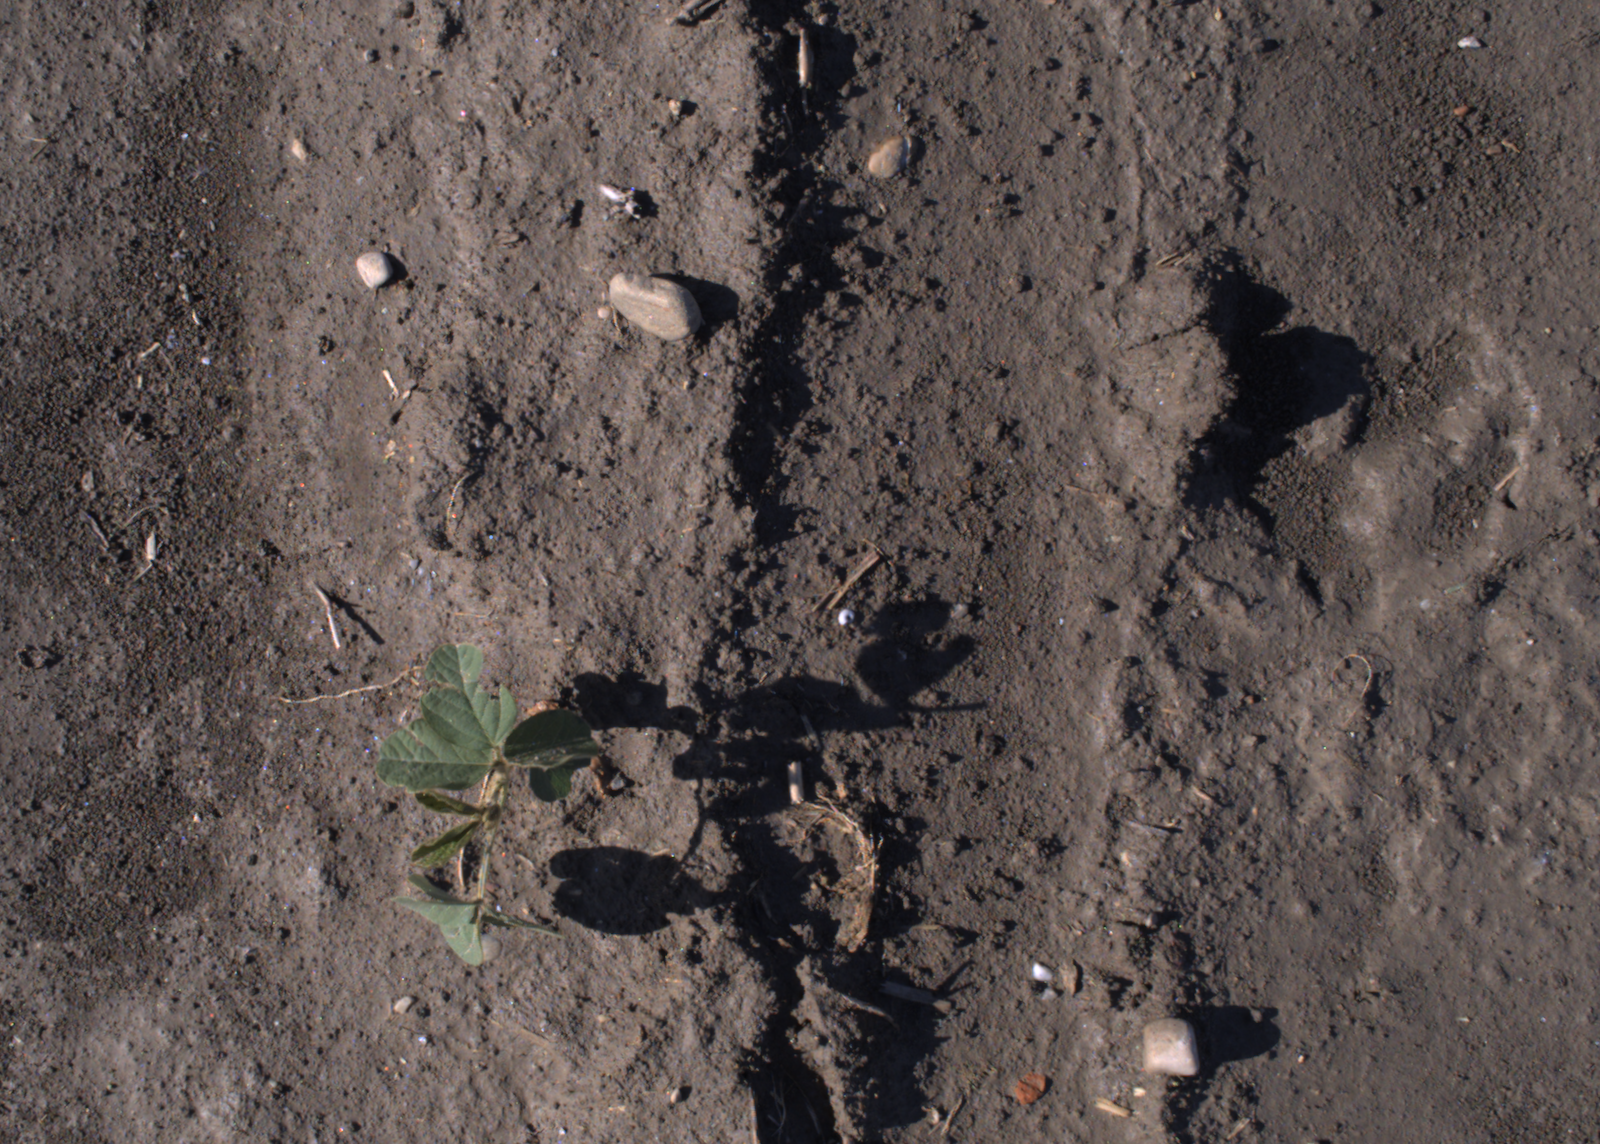
Capture date: 02.09.2020 09:23:03
Weather: sunny
Wind: medium
Seeding date: 21.07.2020
Plant canopy height (mm): 910